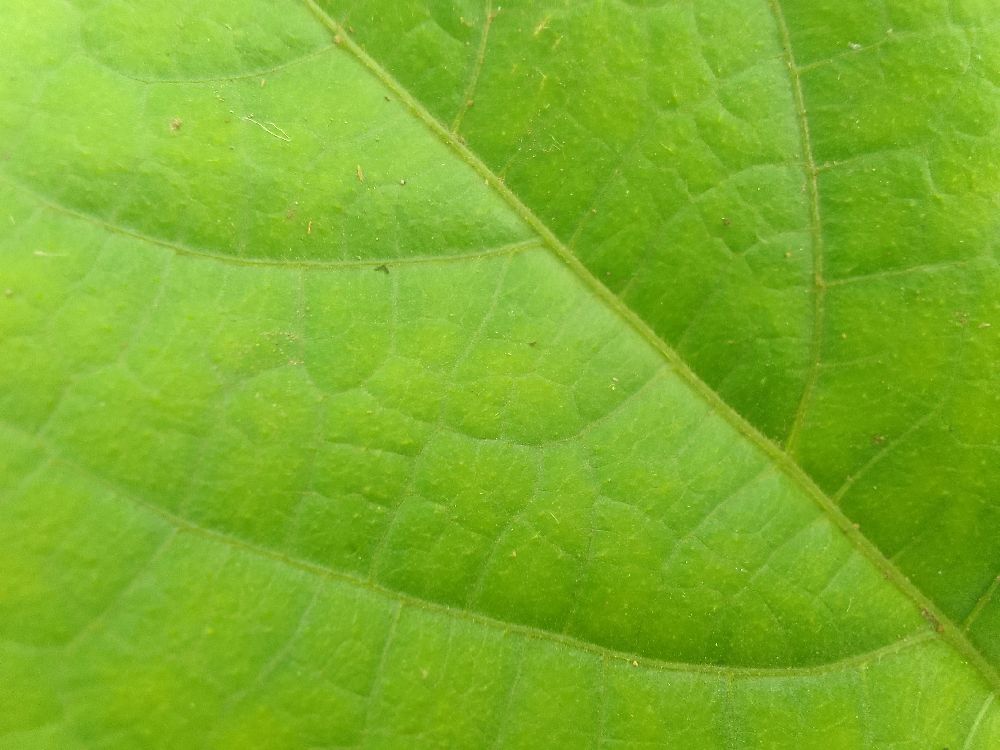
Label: healthy